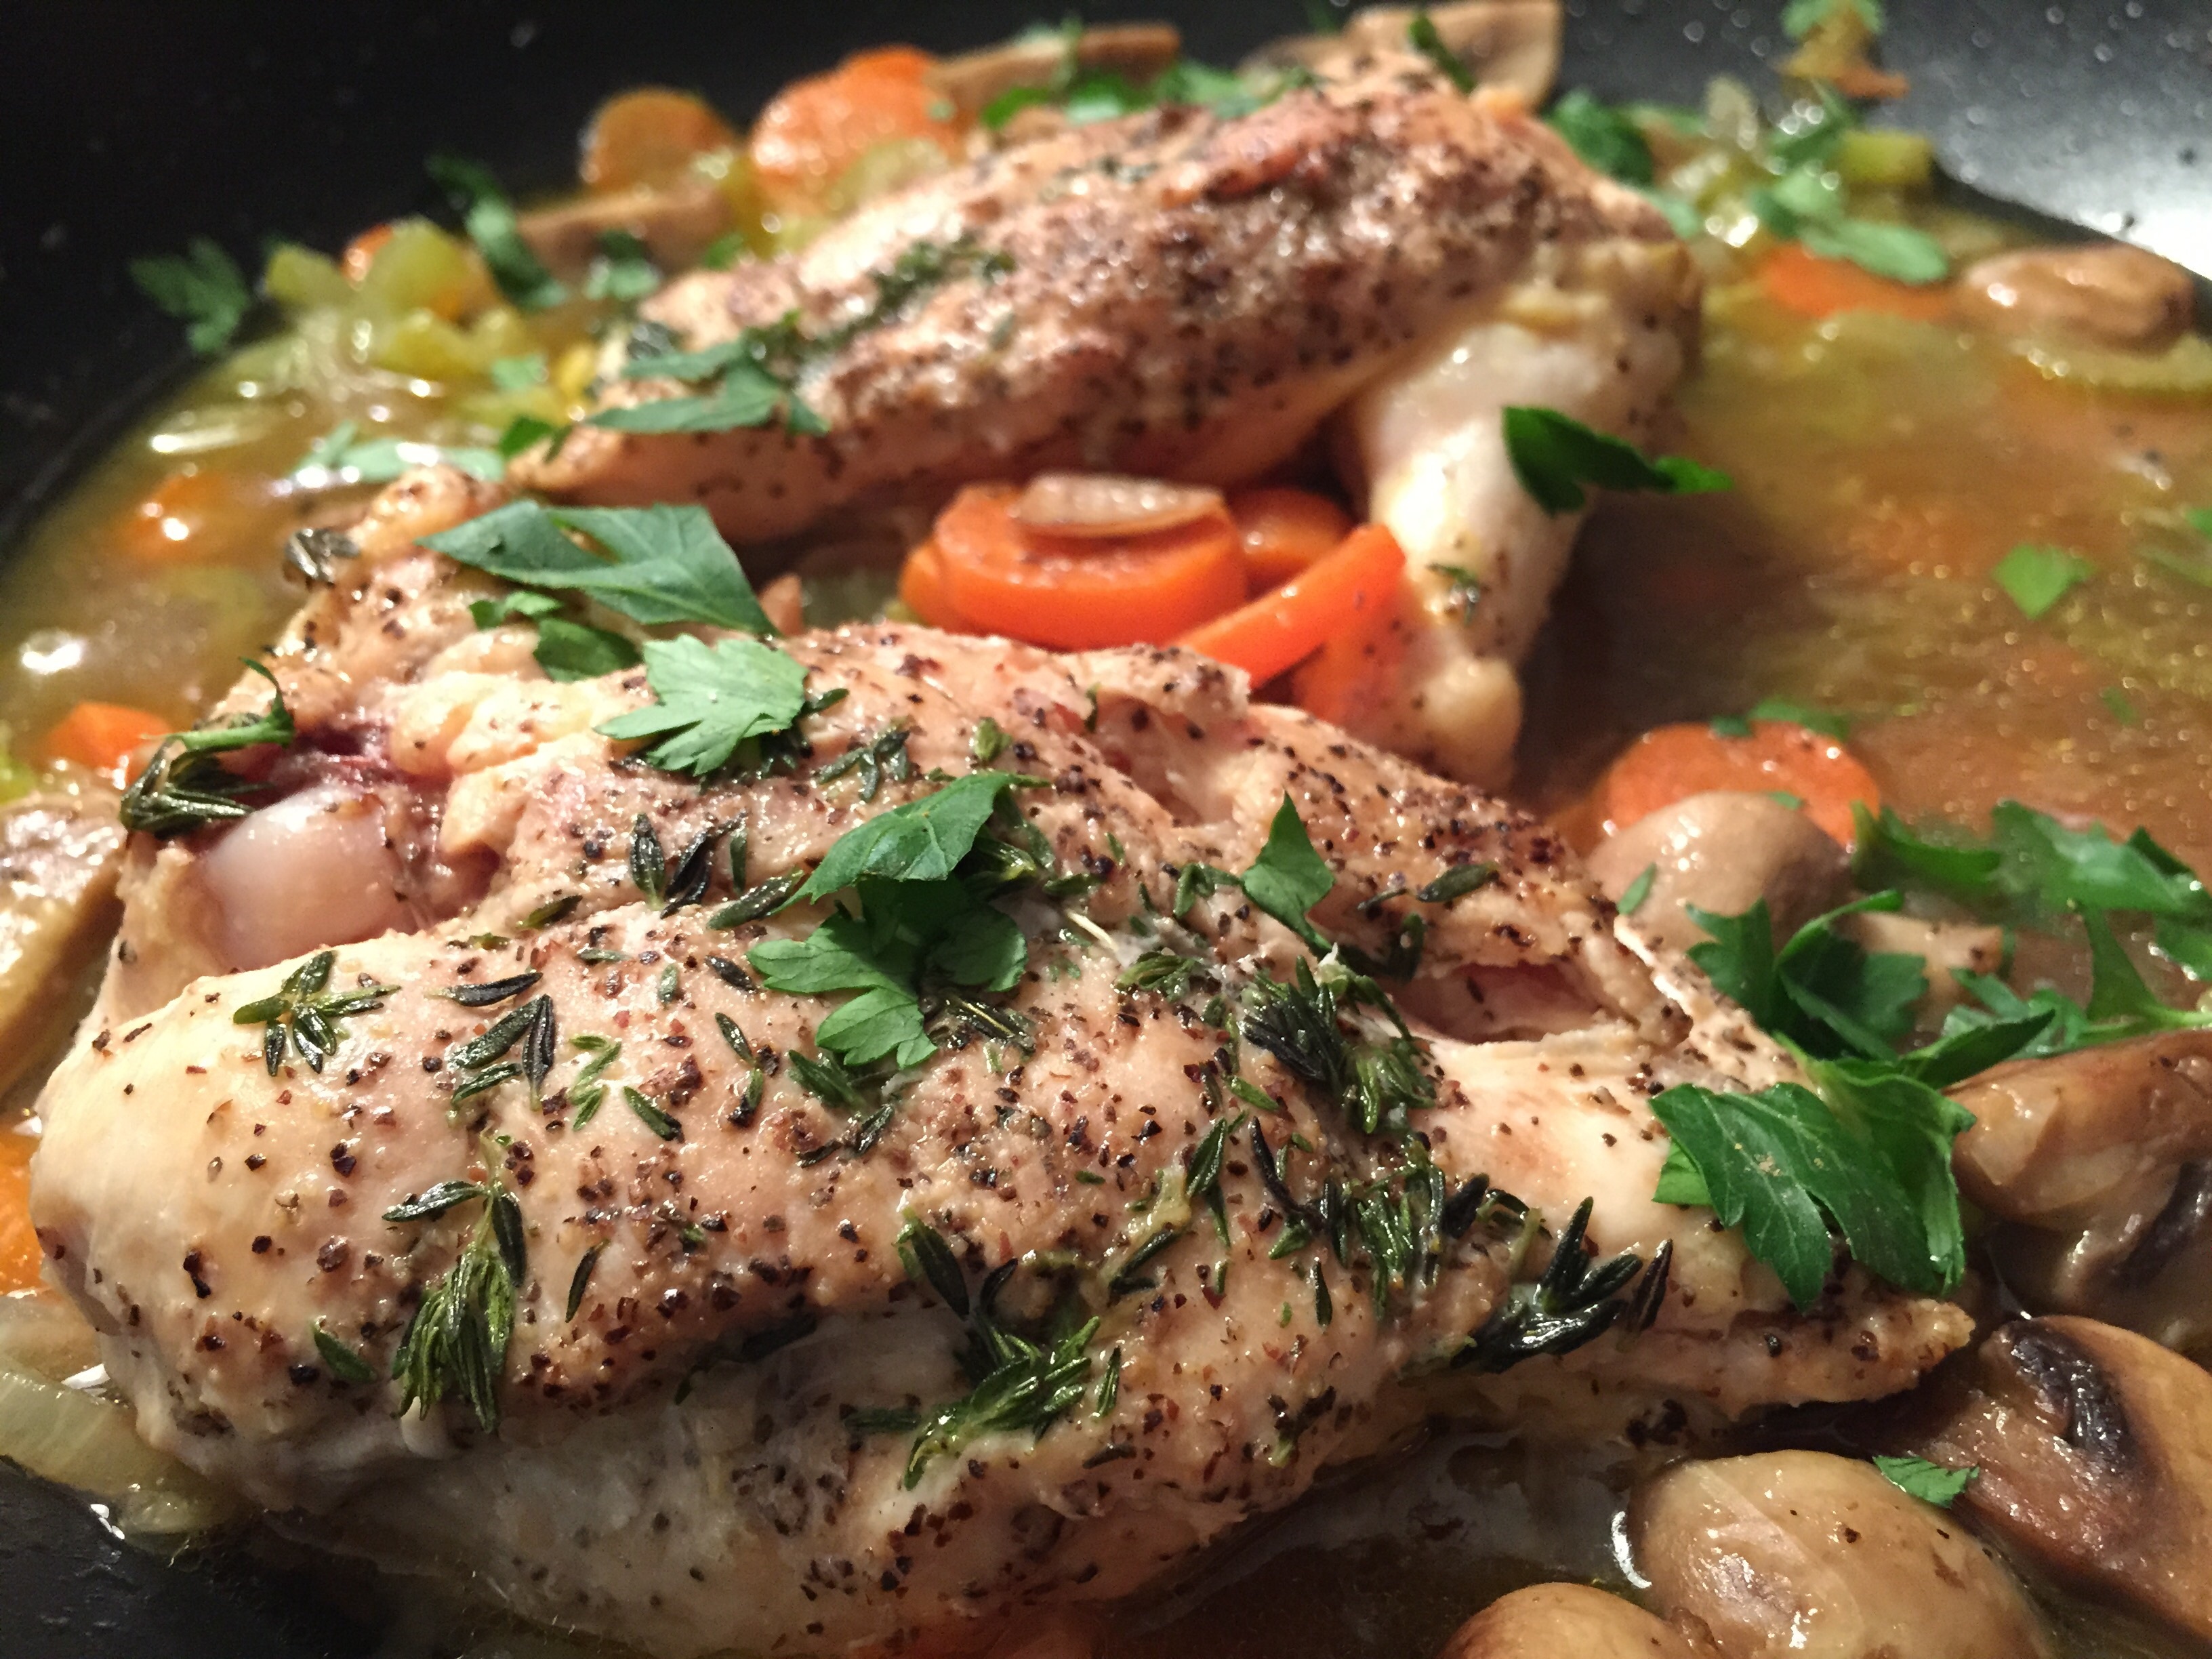
dish, meal, food, produce, vegetable, fish, healthy, meat, lunch, cuisine, delicious, chicken, steak, pork chop, poultry, cooked, dinner, breast, grilled, gravy